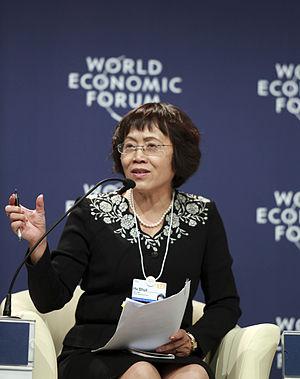
Hu Shuli est une journaliste chinoise. Fondatrice, notamment, du magazine économique Caijing, puis du groupe de presse Caixin, elle a à plusieurs reprises dénoncé des affaires de corruption, et bousculé les limites de la censure.